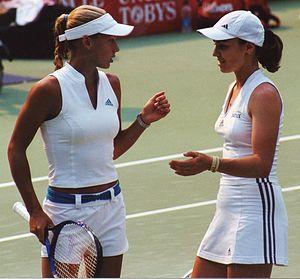
Anna Kournikova (à gauche) et Martina Hingis lors des demi-finales du double au tournoi WTA de Sydney en 2002. Kournikova et Hingis avaient gagné 6-4 6-3 contre Justine Henin et Meghann Shaughnessy.